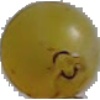
Label: Grape White 3